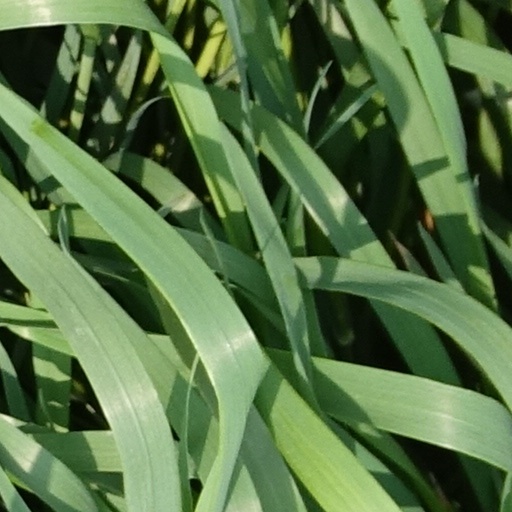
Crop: wheat